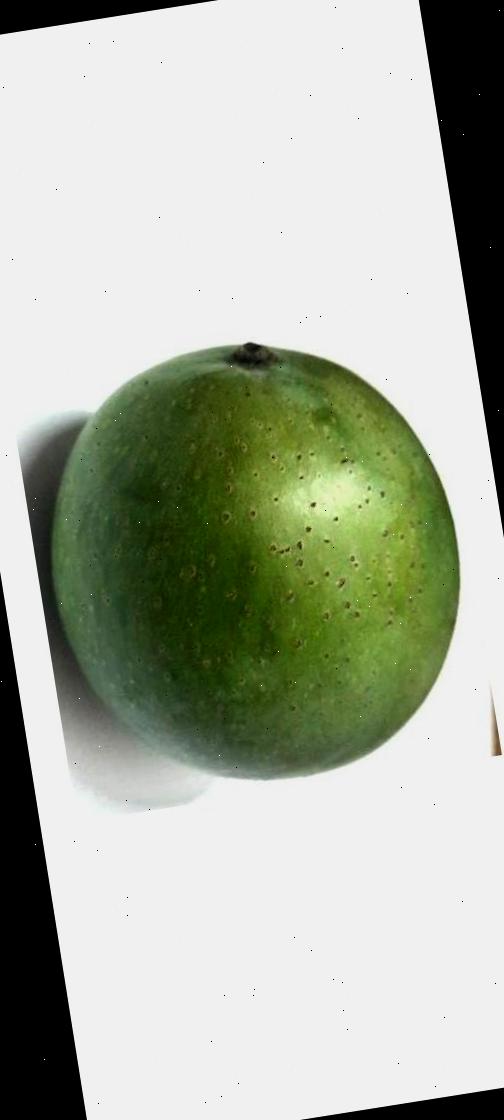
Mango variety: Ashshina Zhinuk